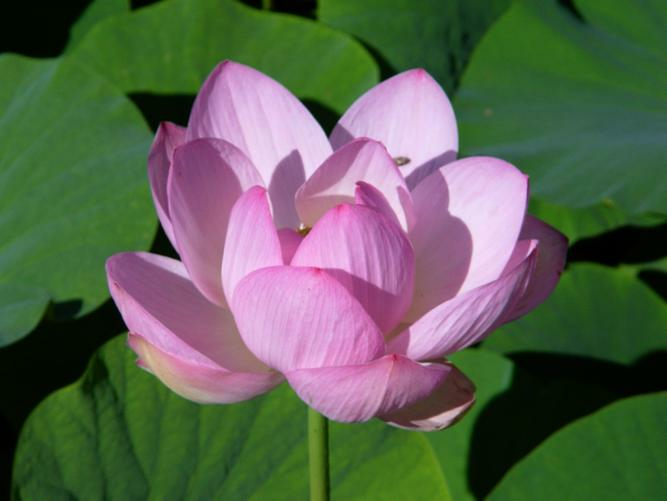
Flower: lotus